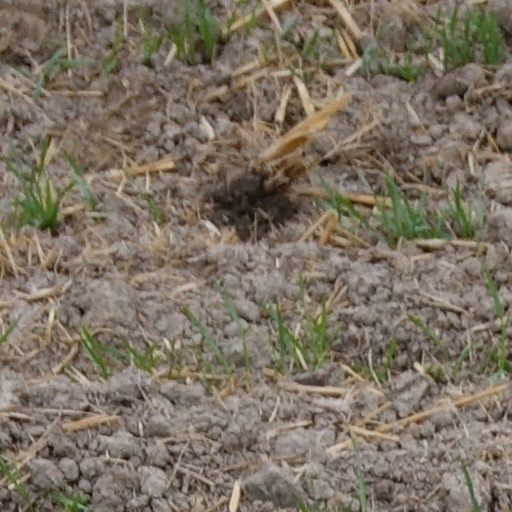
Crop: wheat